Robert Molenaar

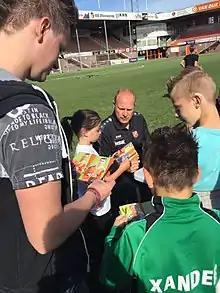
Molenaar in 2016

Robert Molenaar (born 27 February 1969) is a Dutch professional football coach and former player who works as an assistant coach at Schalke 04. He played as a centre-back for FC Volendam, Leeds United, Bradford City and RBC Roosendaal.